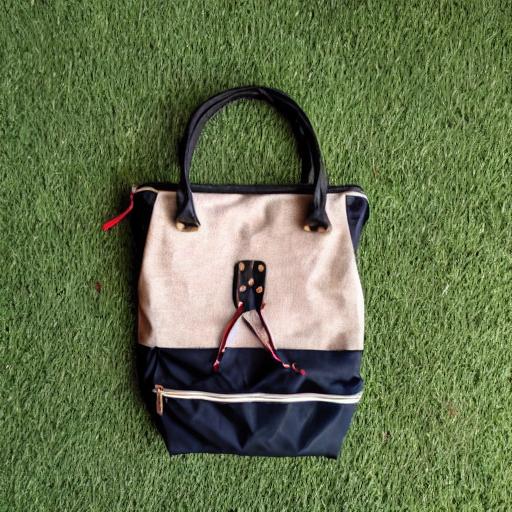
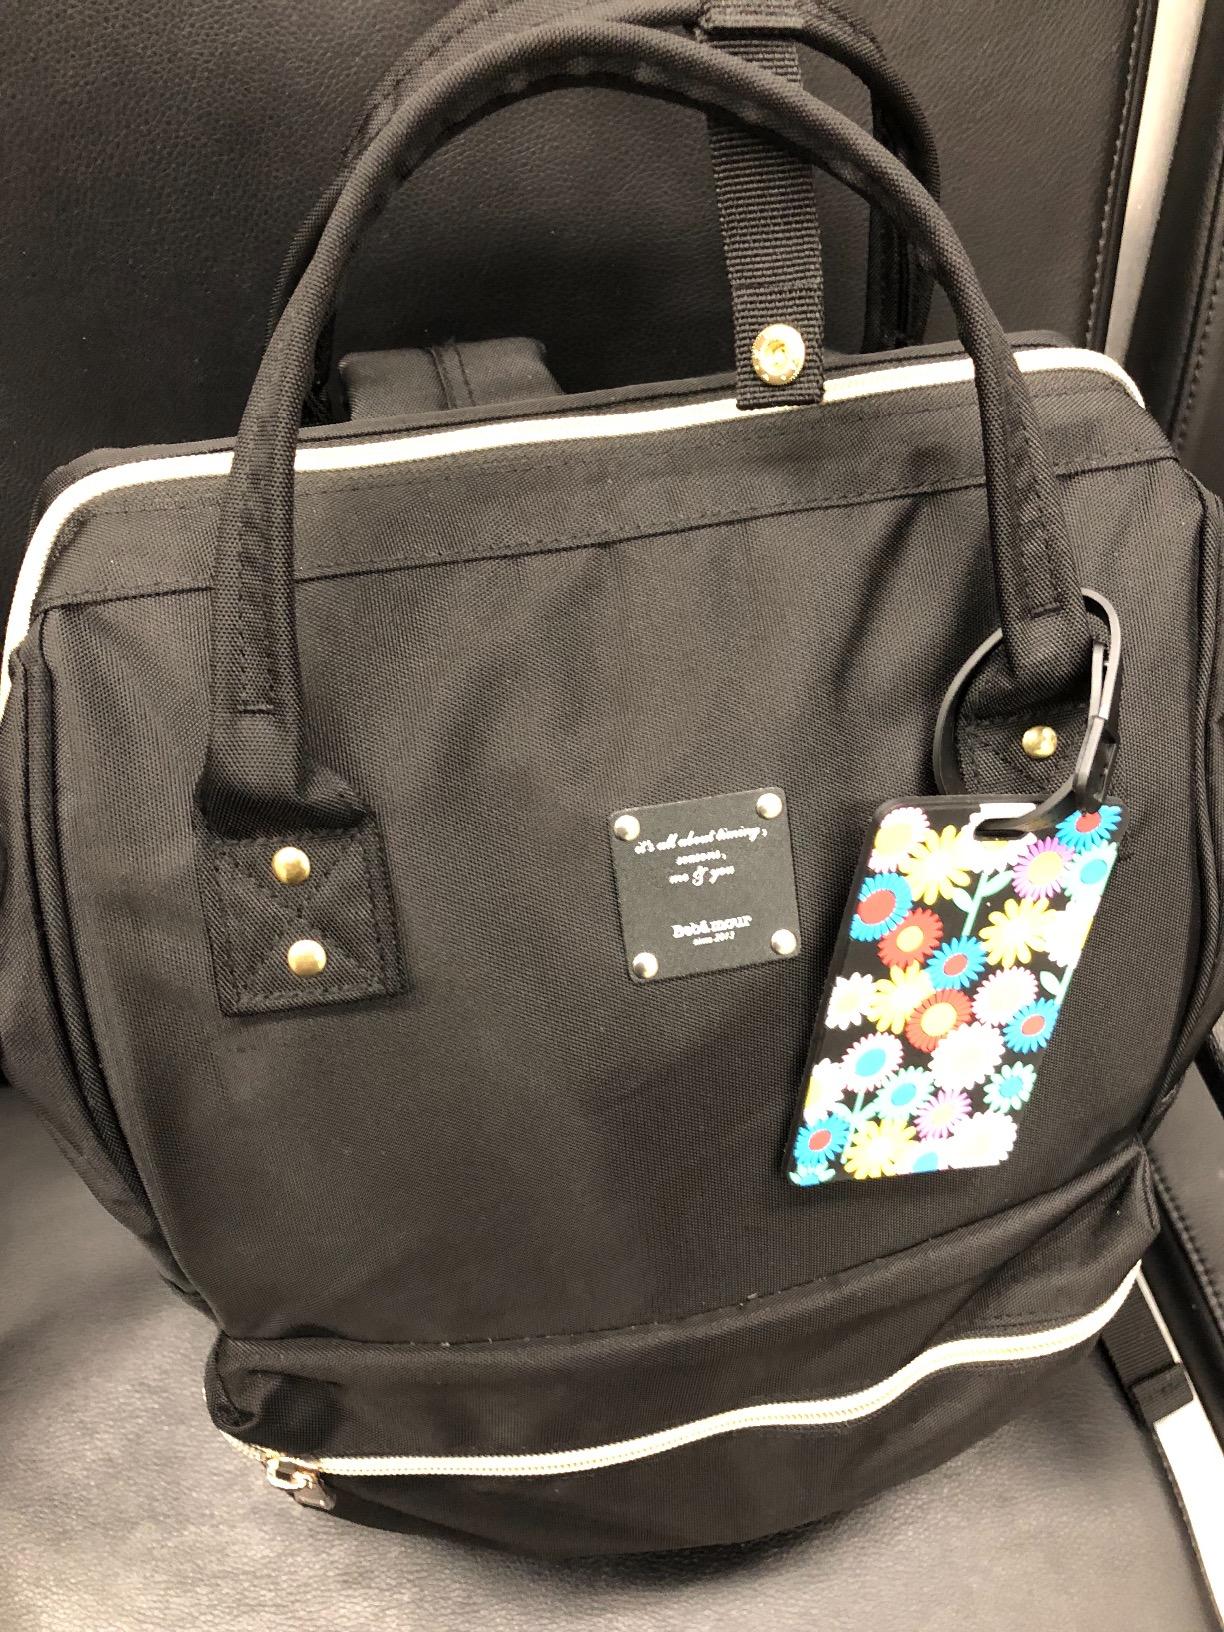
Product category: bag
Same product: no